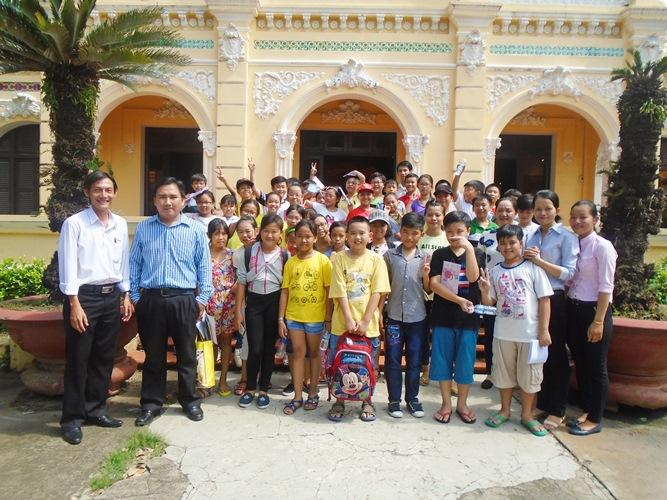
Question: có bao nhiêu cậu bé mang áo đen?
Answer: có một cậu bé mang áo đen